2003 Rugby World Cup final

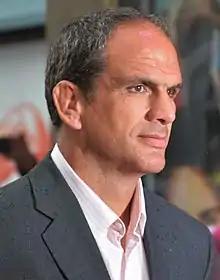
Martin Johnson "(pictured in 2015)" played his last international match for England in the final.

A closing ceremony was held before the match. It began with the release of 18 of 20 inflatable cylindrical figures (representing the 20 qualifying teams), placed in a circle outside the pitch. Kate Ceberano performed Cyndi Lauper's "True Colors", the competition's official song, replacing Kasey Chambers, who had withdrawn. Three young children from the Sydney Children's Choir sang the rugby anthem, "World in Union", as part of the Rugby World Choir. The Australian national anthem, "Advance Australia Fair", was performed by Alice Girle and performing-arts student Akos Miszlai before the English national anthem "God Save the Queen" was played by Rugby World Choir members Belinda Evans and James Laing.